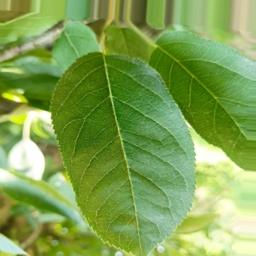
Label: Healthy